Neath Abbey

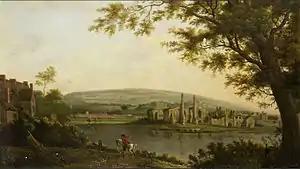
A view of Neath Abbey (c. 1800) by Hendrik Frans de Cort

Neath Abbey was a Cistercian monastery, located near the present-day town of Neath in South Wales, UK. It was once the largest abbey in Wales. Substantial ruins can still be seen, and are in the care of Cadw. Tudor historian John Leland called Neath Abbey "the fairest abbey of all Wales."